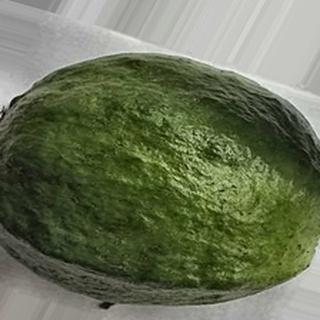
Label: healthy_guava